Williamsburg, Virginia

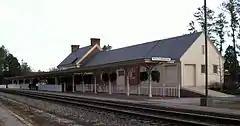
Williamsburg Transportation Center, an intermodal facility located in a restored Chesapeake and Ohio Railway station within walking distance of Colonial Williamsburg's Historic Area, the College of William & Mary, and the downtown area

In 1881, Collis P. Huntington's Chesapeake and Ohio Railway (C&O) built its Peninsula Extension through the area, eventually establishing six stations in Williamsburg and the surrounding area. The Peninsula Extension was good news for the farmers and merchants of the Virginia Peninsula, and they generally welcomed the railroad, which aided passenger travel and shipping. Williamsburg allowed tracks to be placed down Duke of Gloucester Street and even directly through the ruins of the capitol building. (They were later relocated, and Collis Huntington's real-estate arm, Old Dominion Land Company, donated the site to the forerunner of the Association for the Preservation of Virginia Antiquities.)